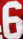
Number: 6